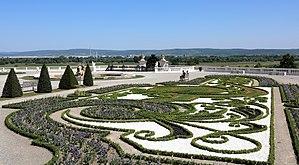
Le château de Hof est un château situé à Engelhartstetten, dans le district de Gänserndorf, en Autriche. C'est le plus grand de plusieurs châteaux dans la plaine de la rivière Morava s'étendant de l'Est de la capitale, Vienne, jusqu'à la frontière avec la Slovaquie. Le complexe baroque fait partie des résidences impériales de la monarchie de Habsbourg.